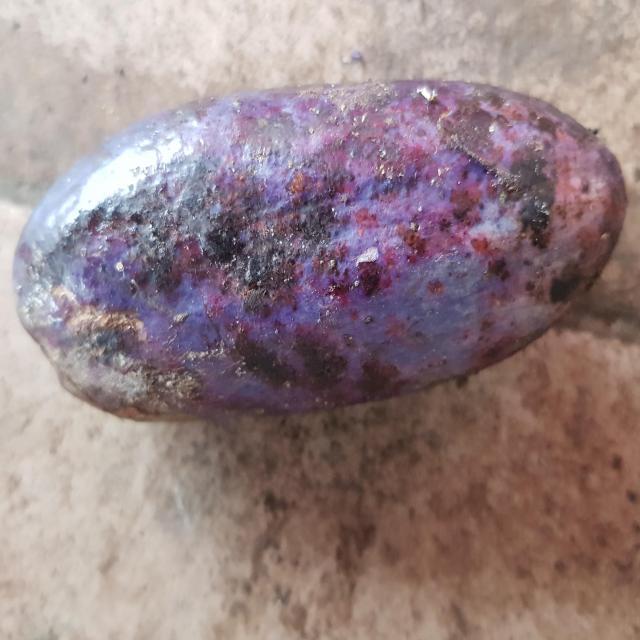
Plum grade: unaffected